Angiotensin-converting enzyme

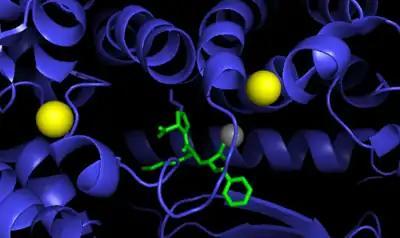
ACE in complex with inhibitor lisinopril, zinc cation shown in grey, chloride anions in yellow. Based on PyMOL rendering of PDB <a href="http%3A//www.rcsb.org/pdb/explore/explore.do%3FstructureId%3D1o86">1o86

. The picture shows that lisinopril is a competitive inhibitor, since it and angiotensin I are similar structurally. Both bind to the active site of ACE. The structure of the ACE-lisinopril complex was confirmed by X-ray crystallography.